Light Opera of Manhattan

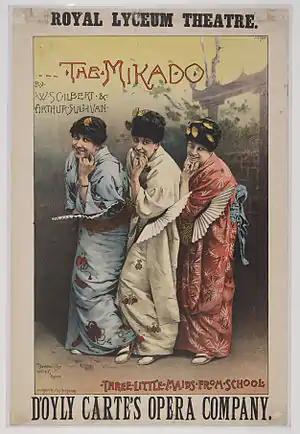
LOOM frequently produced "The Mikado"

At the end of its tenth year (1978–79), from January to May 1979, LOOM staged all 13 extant works of Gilbert and Sullivan consecutively in a "festival" season, one opera per week (except that "Pinafore", "Pirates", "Mikado" and "Yeomen" were played for two weeks each). It was the first company in the world to attempt this schedule (the D'Oyly Carte Opera Company played all 13 operas consecutively in its 1975 centenary season, but their performance of "The Grand Duke" was only a concert staging). In the last two of these weeks, "Utopia Limited" and "The Grand Duke", Gilbert and Sullivan's last two G&S operas, were given rare New York professional revivals, although the American Savoyards had performed them two decades earlier, and LOOM had premiered them earlier. Both shows played strongly and were given more extended runs the following season. During "The Festival Year", student tickets were available for $4.00. However, the strain of rehearsing and mounting a new production every week for so many weeks in a row took its toll on the cast.